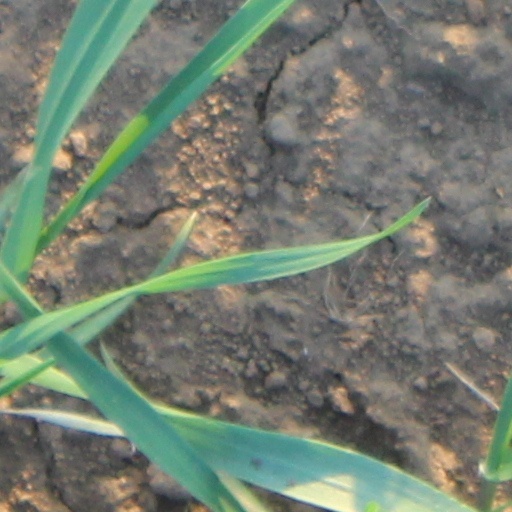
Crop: wheat